Emperor Suinin

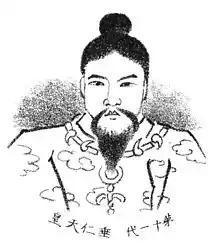

, also known as was the 11th legendary Emperor of Japan, according to the traditional order of succession. Less is known about "Suinin" than his father, and likewise he is also considered to be a "legendary emperor". Both the "Kojiki", and the "Nihon Shoki" (collectively known as the "Kiki") record events that took place during Suinin's alleged lifetime. This legendary narrative tells how he ordered his daughter Yamatohime-no-mikoto to establish a new permanent shrine for Amaterasu (the Sun Goddess), which eventually became known as the Ise Grand Shrine. Other events that were recorded concurrently with his reign include the origins of Sumo wrestling in the form of a wrestling match involving Nomi no Sukune.